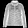
Label: Coat